Ella Watson

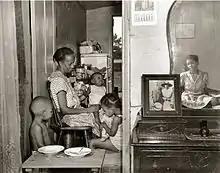
Watson with her three grandchildren and her adopted daughter, photographed by Parks during the same summer of "American Gothic".

Gordon Parks was an American photographer who, through a fellowship from the Rosenwald Fund, arrived in Washington D.C. in January 1942, where he gained employment at the Historical Section of the Farm Security Administration.